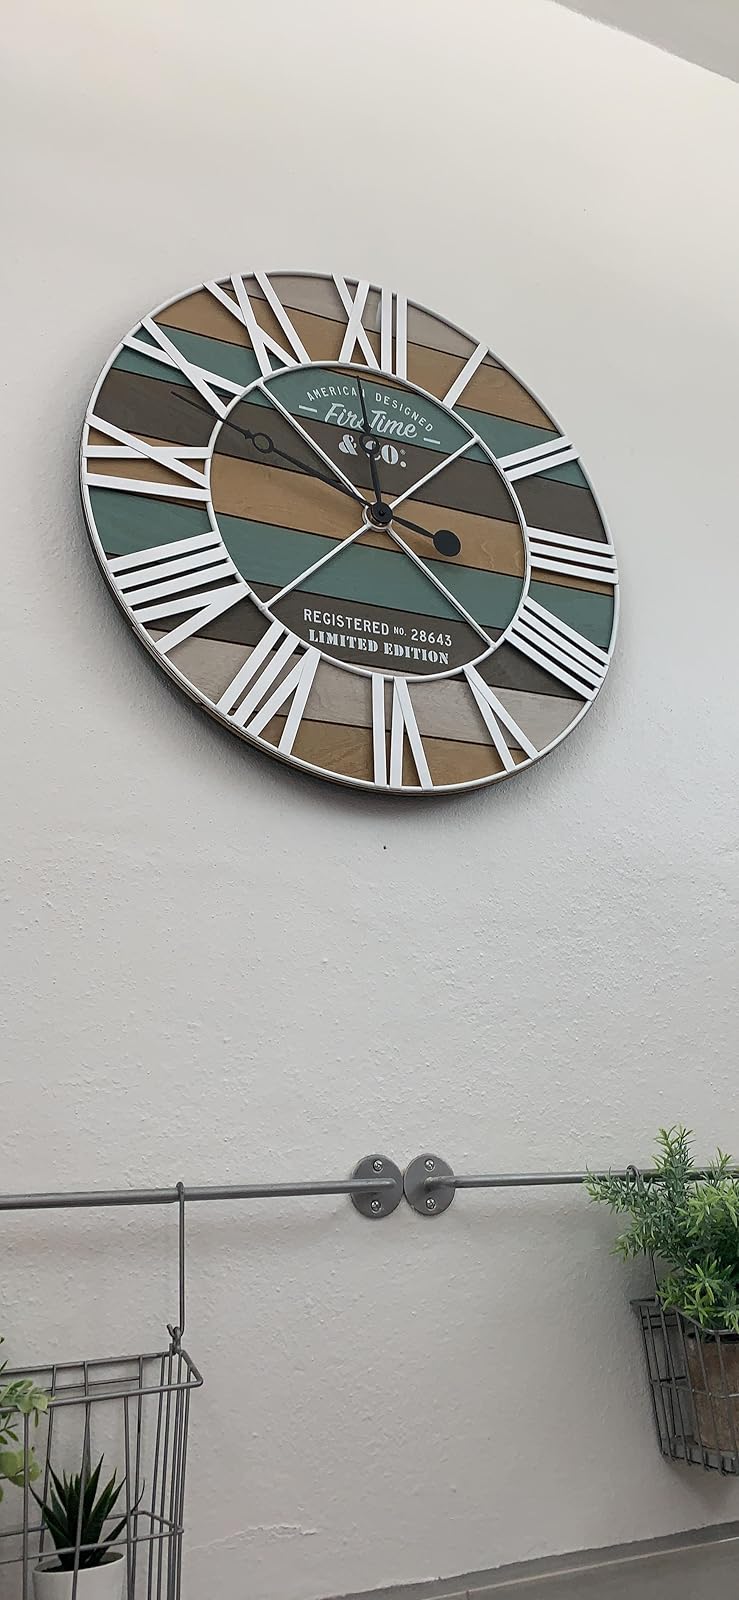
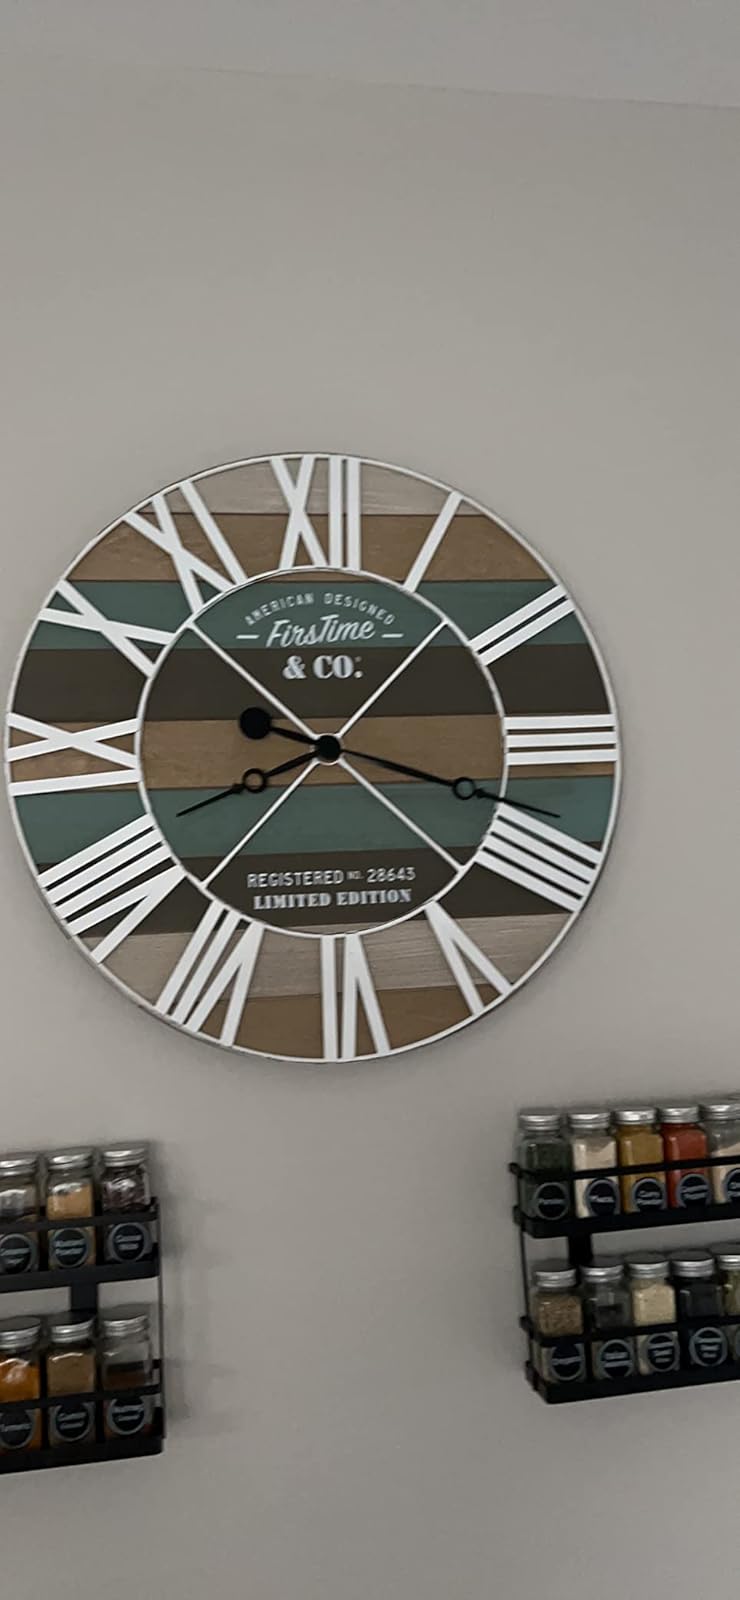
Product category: clock
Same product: yes